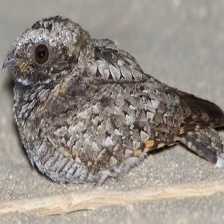
Species: COMMON POORWILL
Scientific name: PHALAENOPTILUS NUTTALLII